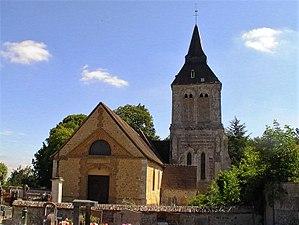
L'église Saint-Valérien.
La liste des sites classés de l'Eure présente les sites classés du département de l'Eure. Selon une mesure du 14 octobre 2014, ils sont au nombre de 154, couvrant une superficie de 12 562 hectares, soit 2,07 % du département.